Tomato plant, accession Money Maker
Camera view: horizontal (90 deg, fisheye); turntable rotation: 300 degrees
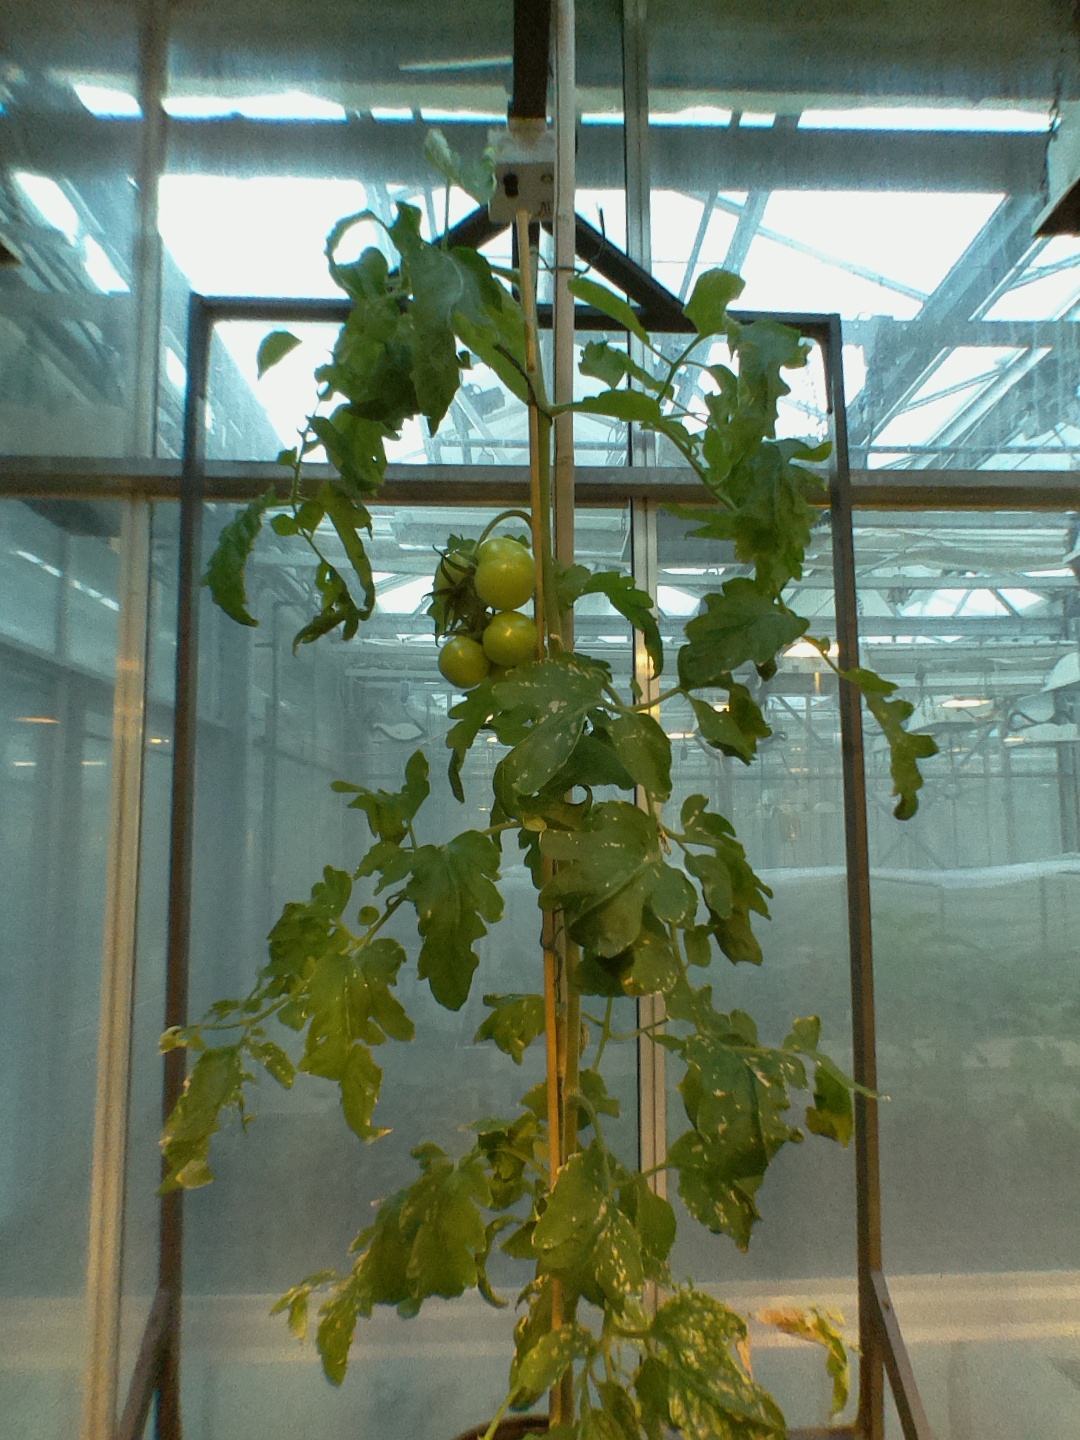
BBCH growth stage 75: 50%-60% of final fruit size